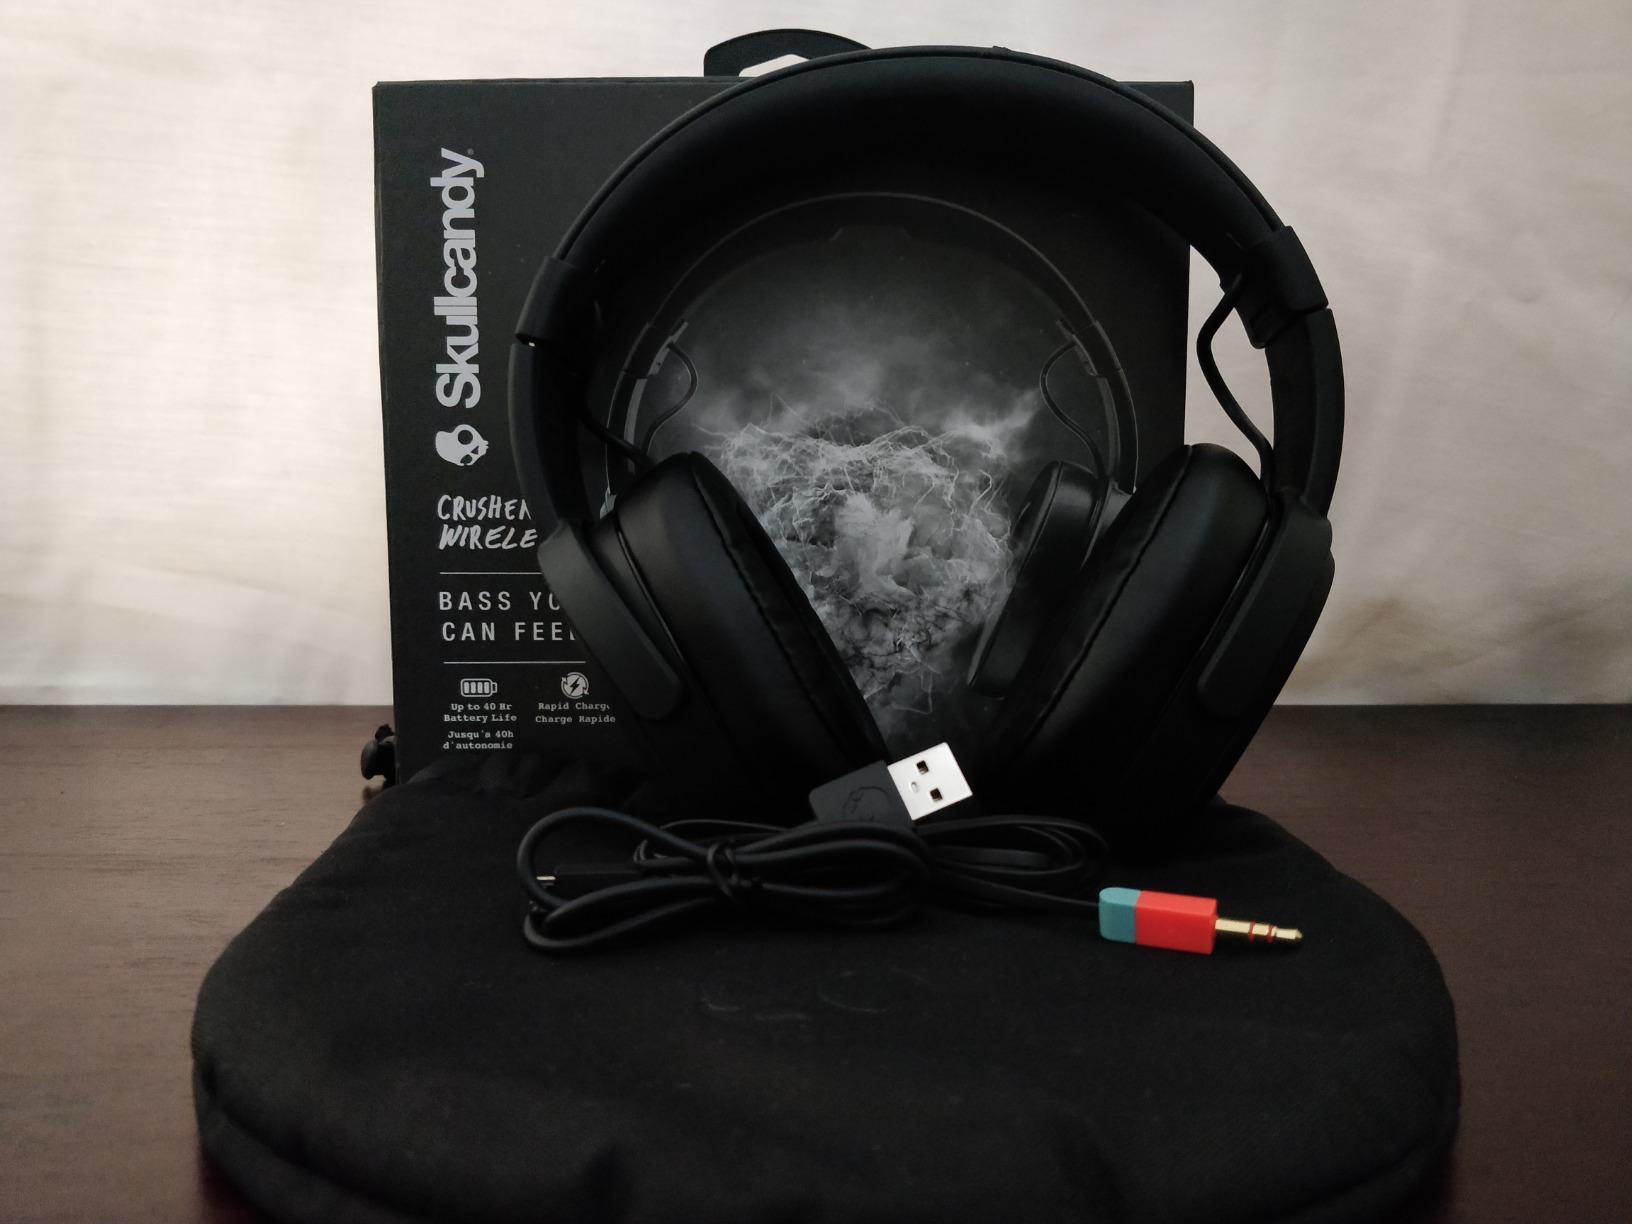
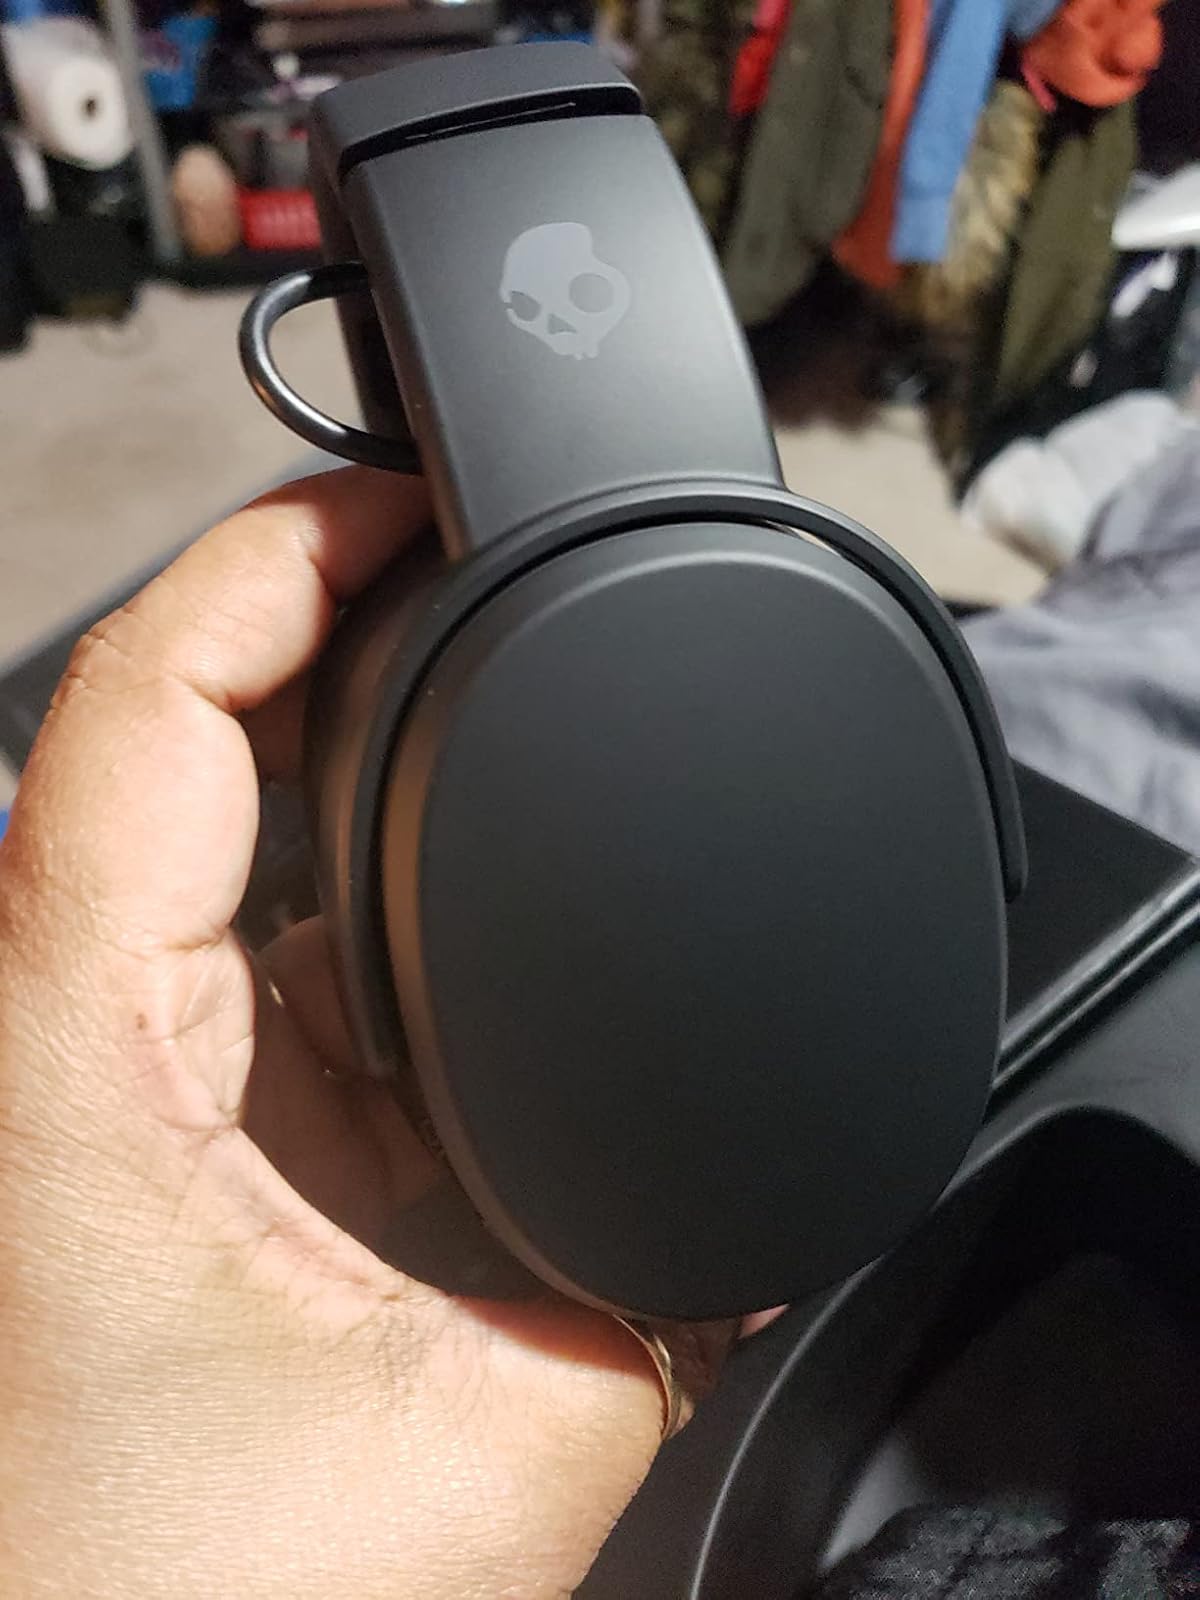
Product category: headphones
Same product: yes